Family Album (novel)

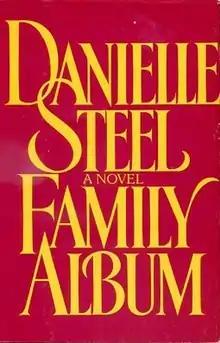
First edition

Family Album is a 1985 romance novel by American Danielle Steel. It was adapted into a 1994 TV miniseries starring Jaclyn Smith. It is Steel's eighteenth novel.